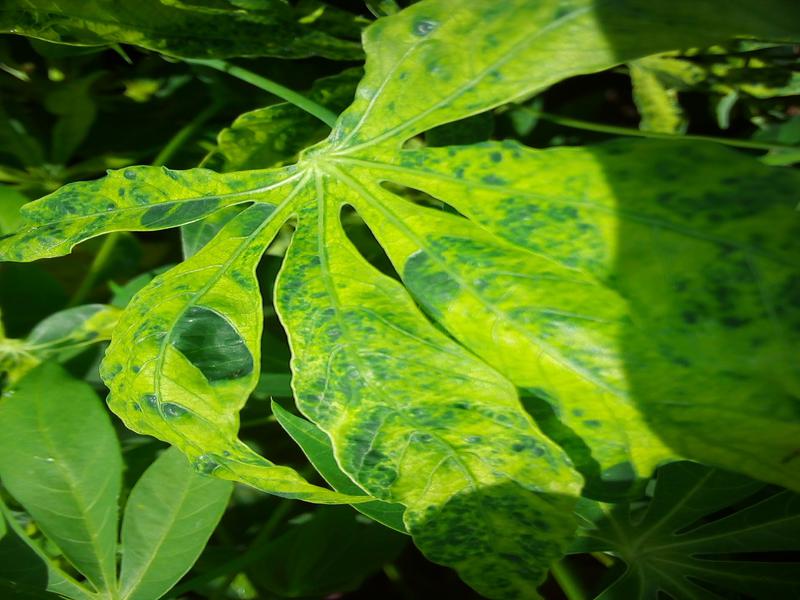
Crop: cassava
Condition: mosaic_disease